History of Michigan Wolverines football in the Yost era

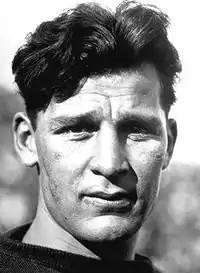
Michigan's "Featherweight Fullback" John Maulbetsch

Michigan played as an independent from 1907 to 1917. The independent years were not as kind to Yost as his years in the Western Conference. Michigan began the 1907 season with five victories, outscoring opponents 107 to 0, but lost to Penn by a 6–0 score in the final game of the season. In 1908, Michigan lost the final two games of the season to Penn and Syracuse. In 1909, Michigan suffered its first loss to Notre Dame. In 1910, Michigan was led by All-Americans Albert Benbrook and Stanfield Wells and played its only undefeated season of the independent years, compiling a 3–0–3 record.